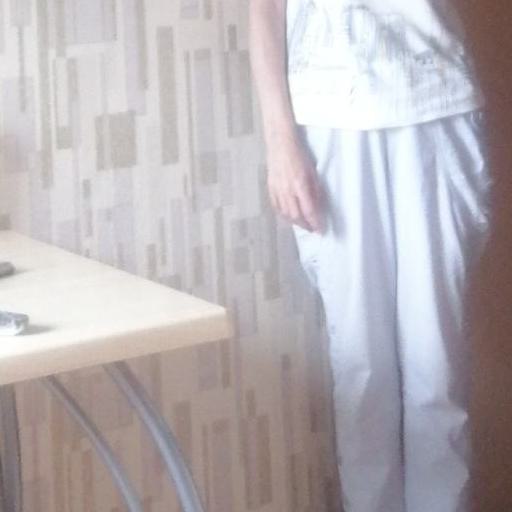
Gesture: no_gesture